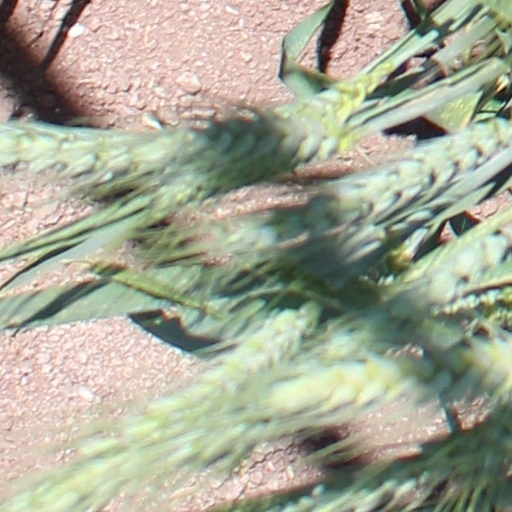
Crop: wheat